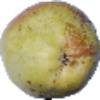
Label: pear_williams